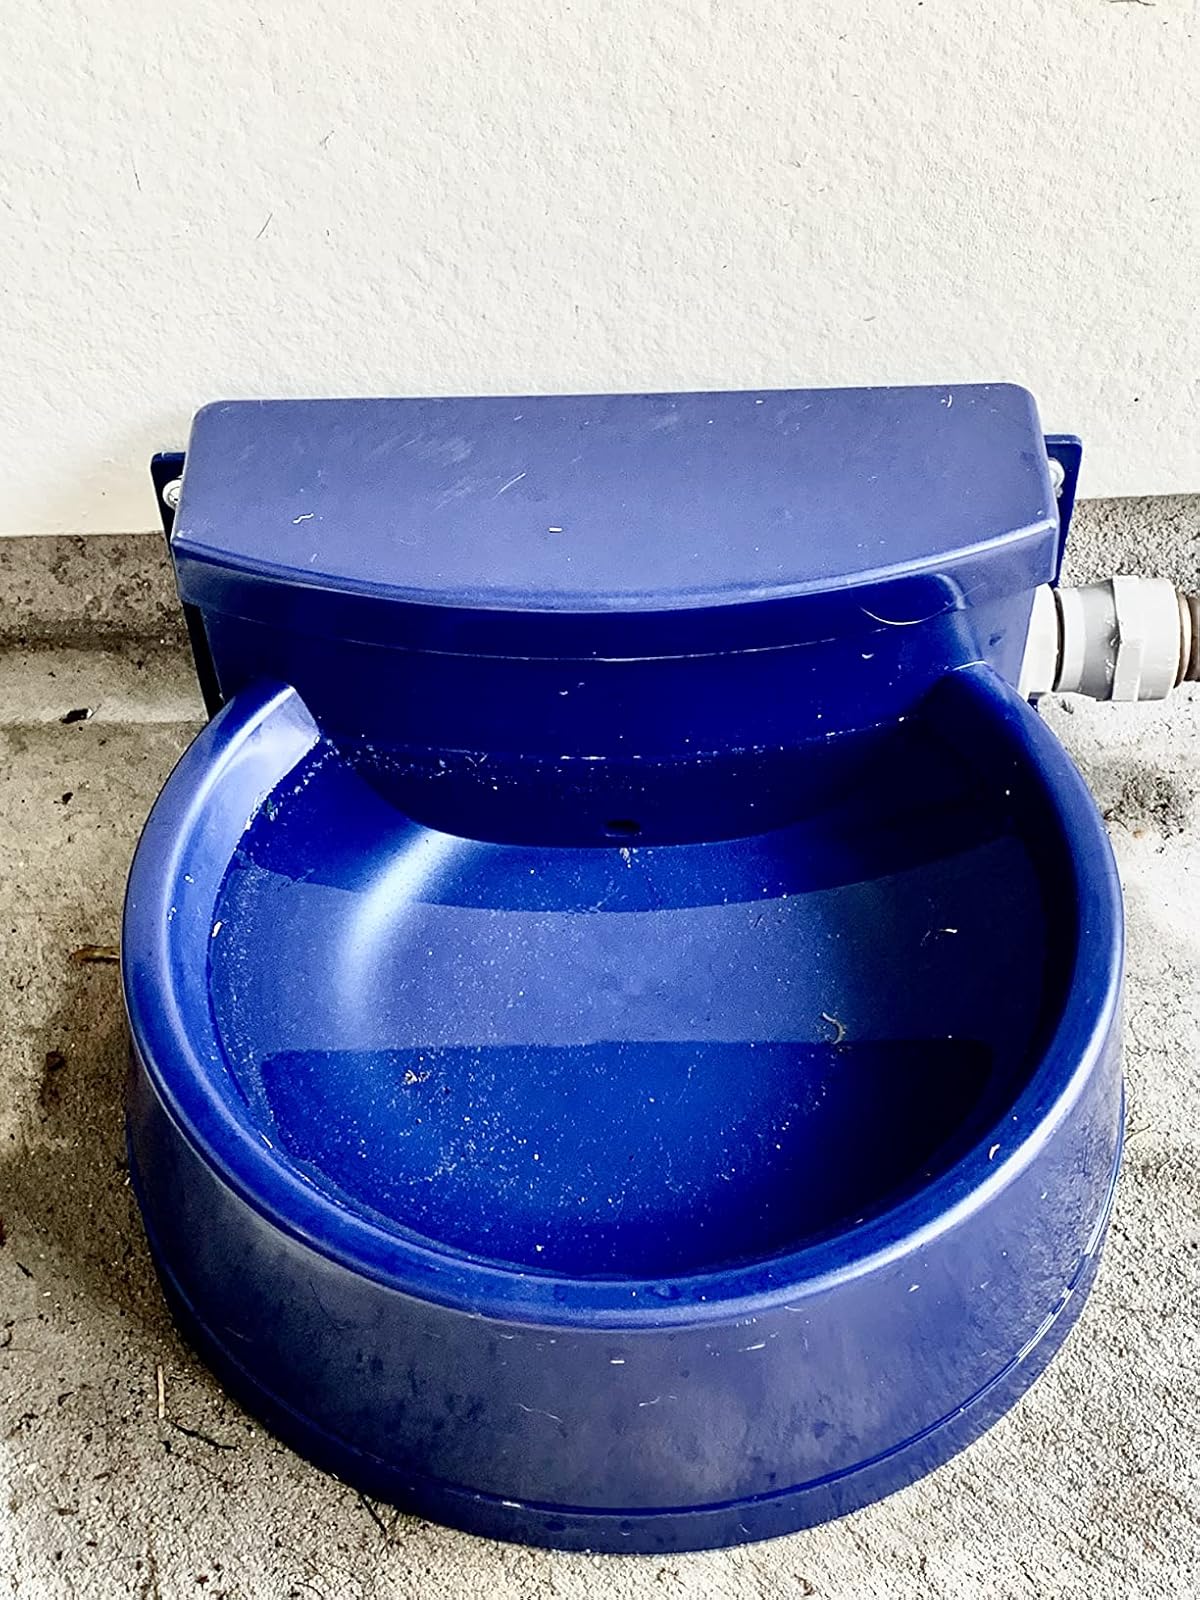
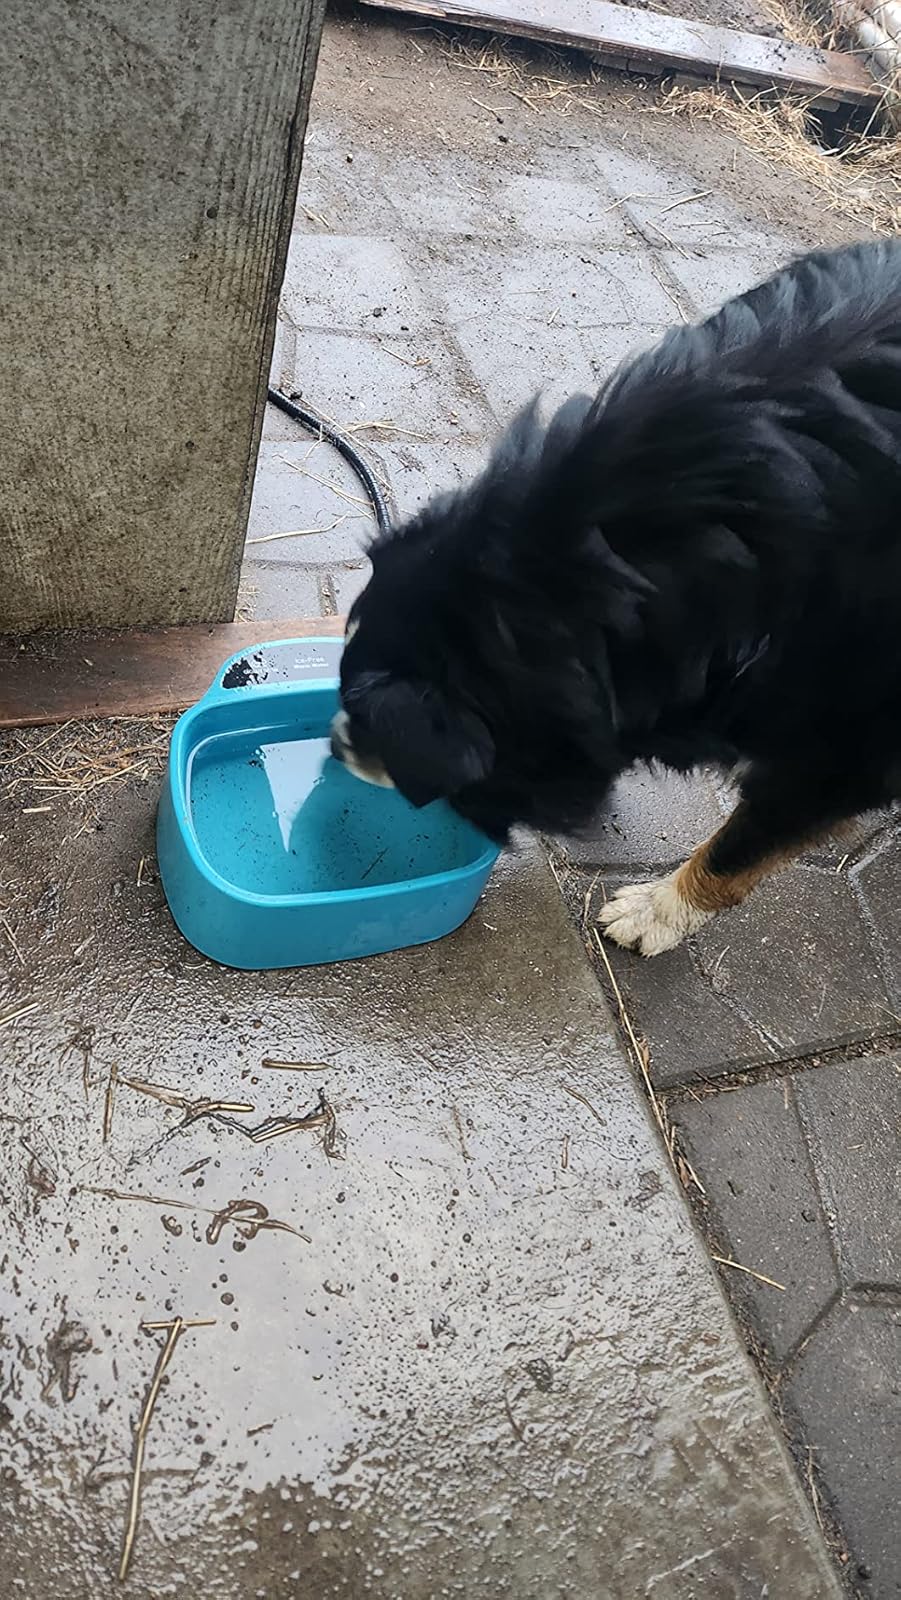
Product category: items_bowl
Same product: no